Publicity Building

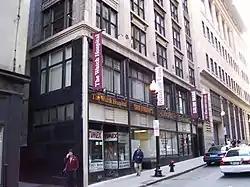

The Publicity Building is a historic Class-B commercial office building located at 40-44 Bromfield Street in downtown Boston, Massachusetts.